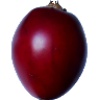
Label: tamarillo